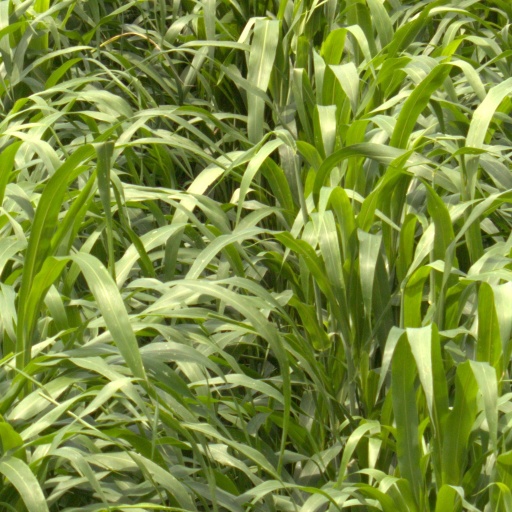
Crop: sorghum